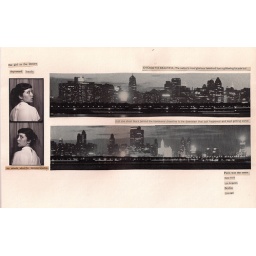
The girl in the library